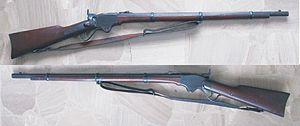
Fusil à répétition Spencer modèle 1867
L'appellation fusil Vetterli désigne une série de fusils militaires à répétition et à chargement par la culasse adoptés par l'armée suisse en 1869, où ils remplacent différents modèles de fusils à chargement par bouche, principalement la carabine fédérale 1851, le fusil d'infanterie 1863 et des armes à chargement par la culasse, les Milbank-Amsler 1867 et Peabody 1867. Ils céderont eux-mêmes leur place en 1889 au fusil Schmidt-Rubin. Les fusils Vetterli furent conçus par Johann-Friedrich Vetterli, directeur technique de la Société Industrielle Suisse SIG, à Neuhausen.